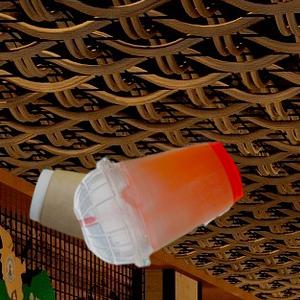
Label: cups